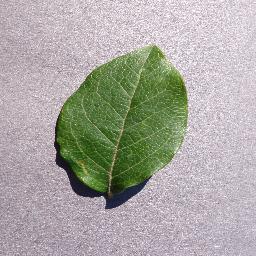
Label: Blueberry___healthy